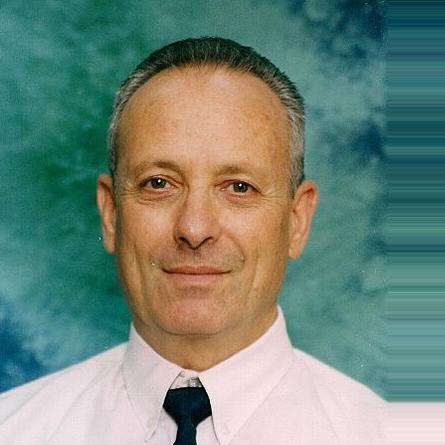
Age: 61